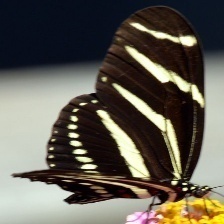
Species: ZEBRA LONG WING